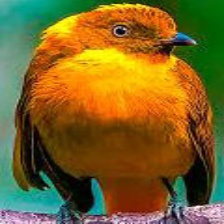
Species: GOLDEN BOWER BIRD
Scientific name: PRIONODURA NEWTONIANA